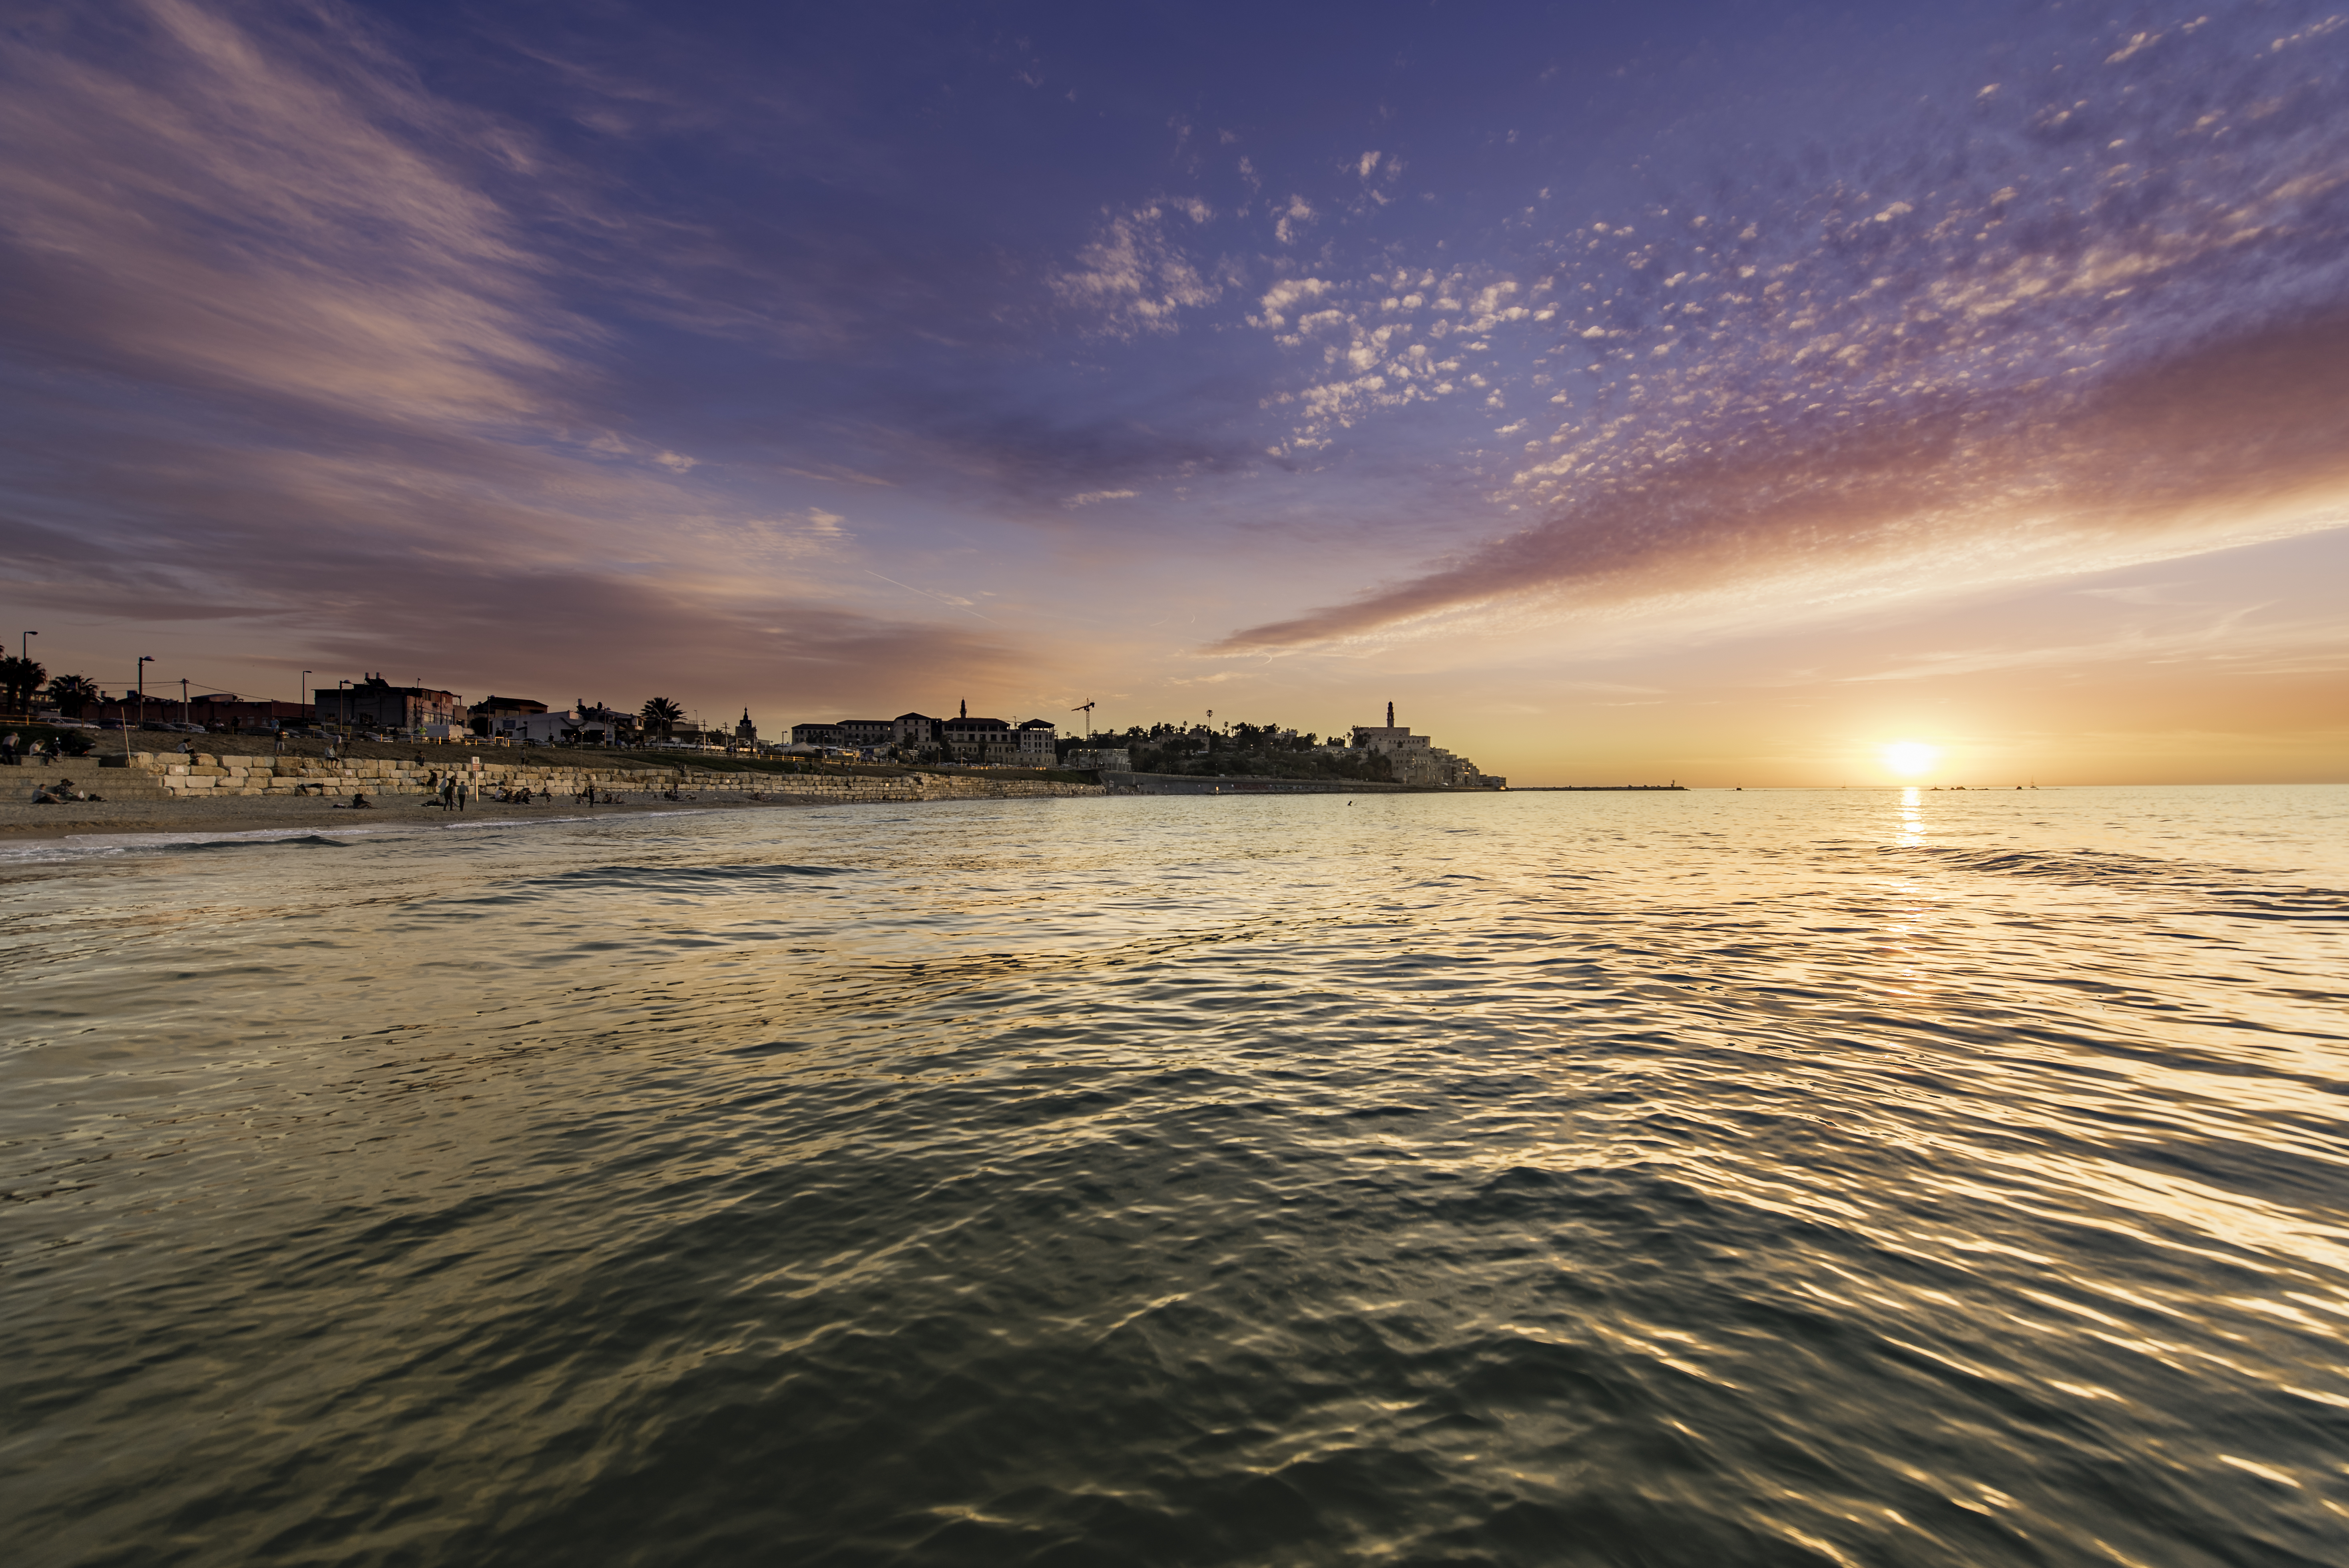
beach, landscape, sea, coast, water, sand, ocean, horizon, cloud, sun, sunrise, sunset, sunlight, morning, shore, wave, dawn, summer, travel, dusk, evening, reflection, seascape, bay, seashore, body of water, skies, clouds, afterglow, hoizon, wind wave, calm waters, coastal land